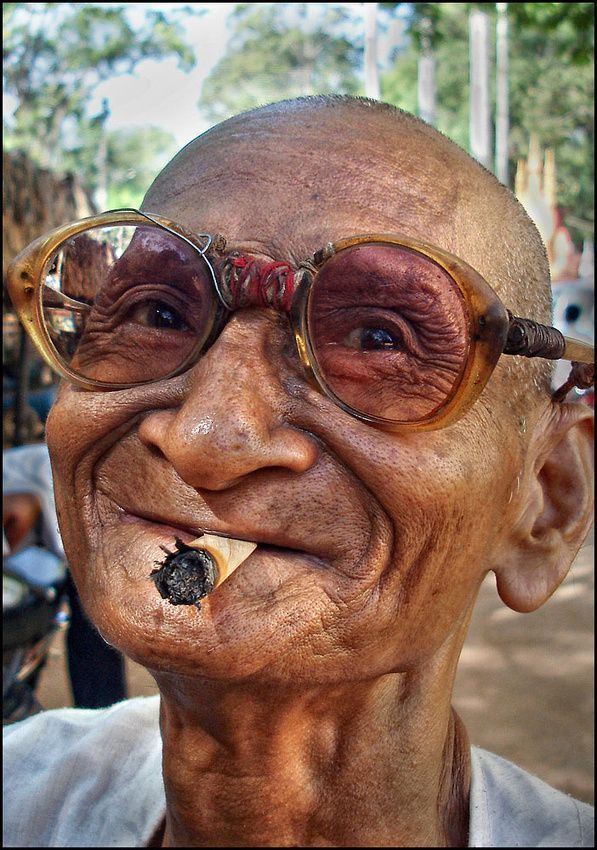
Portrait style: Real Portrait